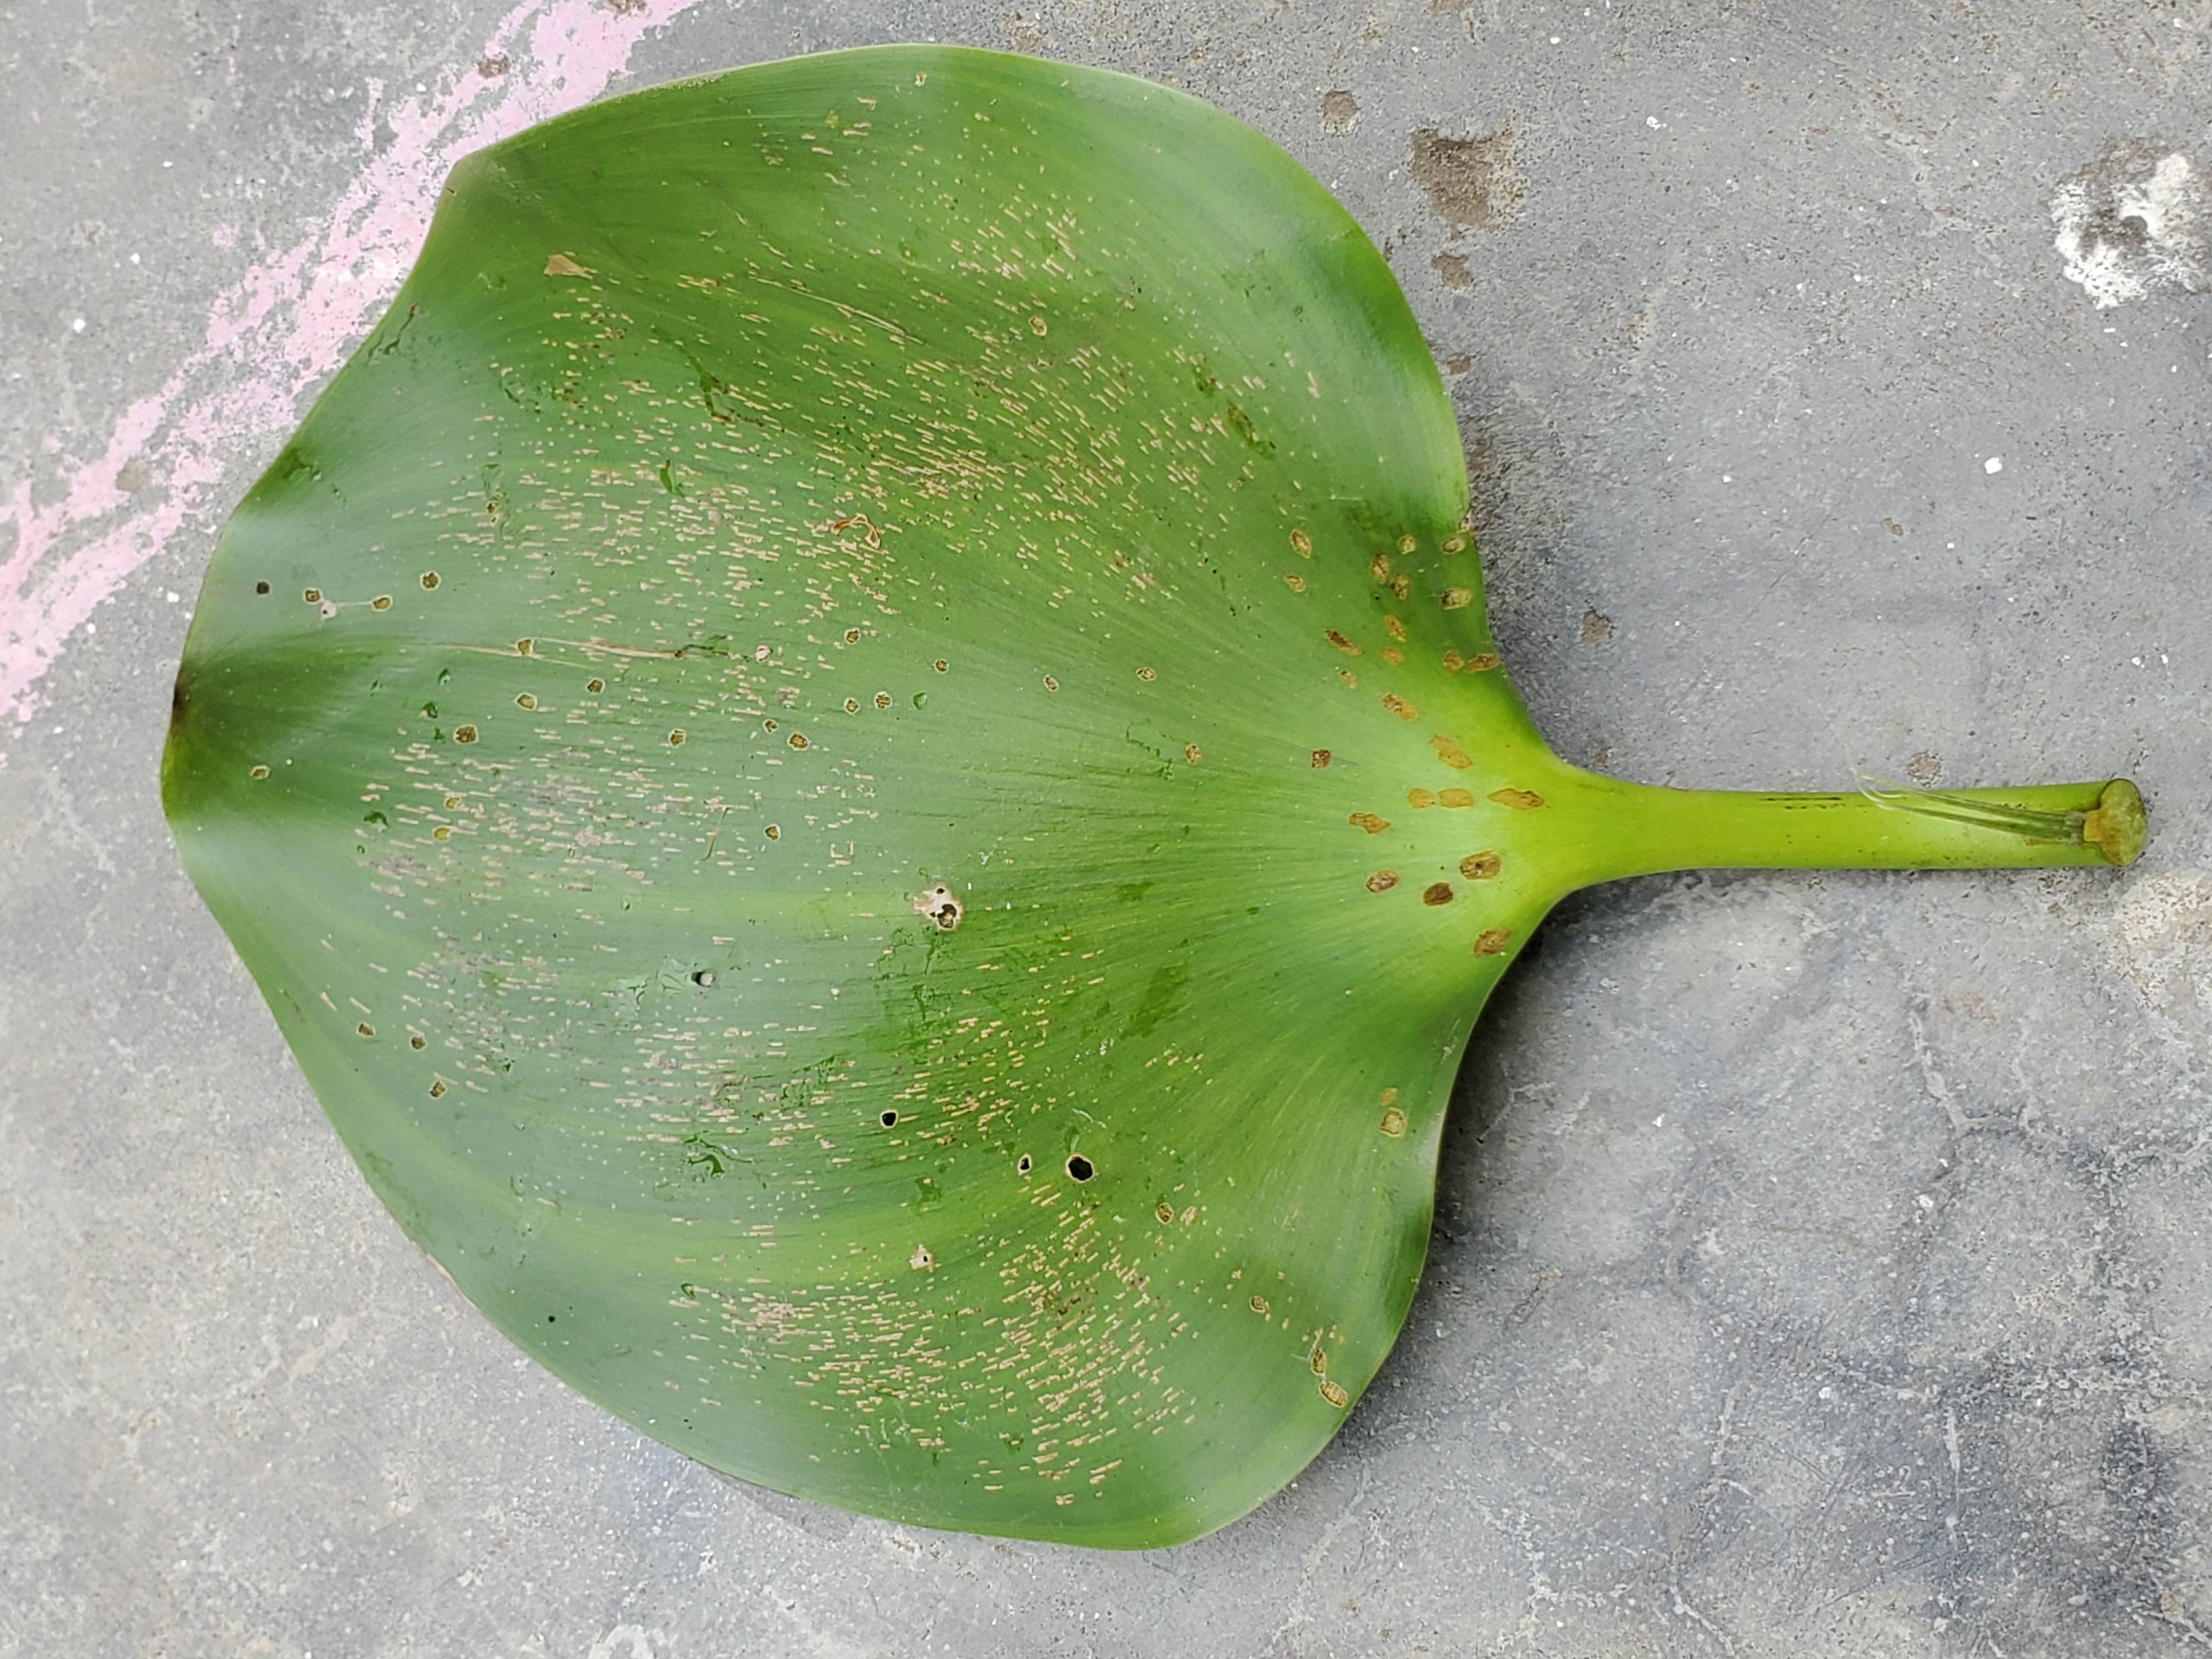
Species: Common Water Hyacinth (Eichornia crassipes)